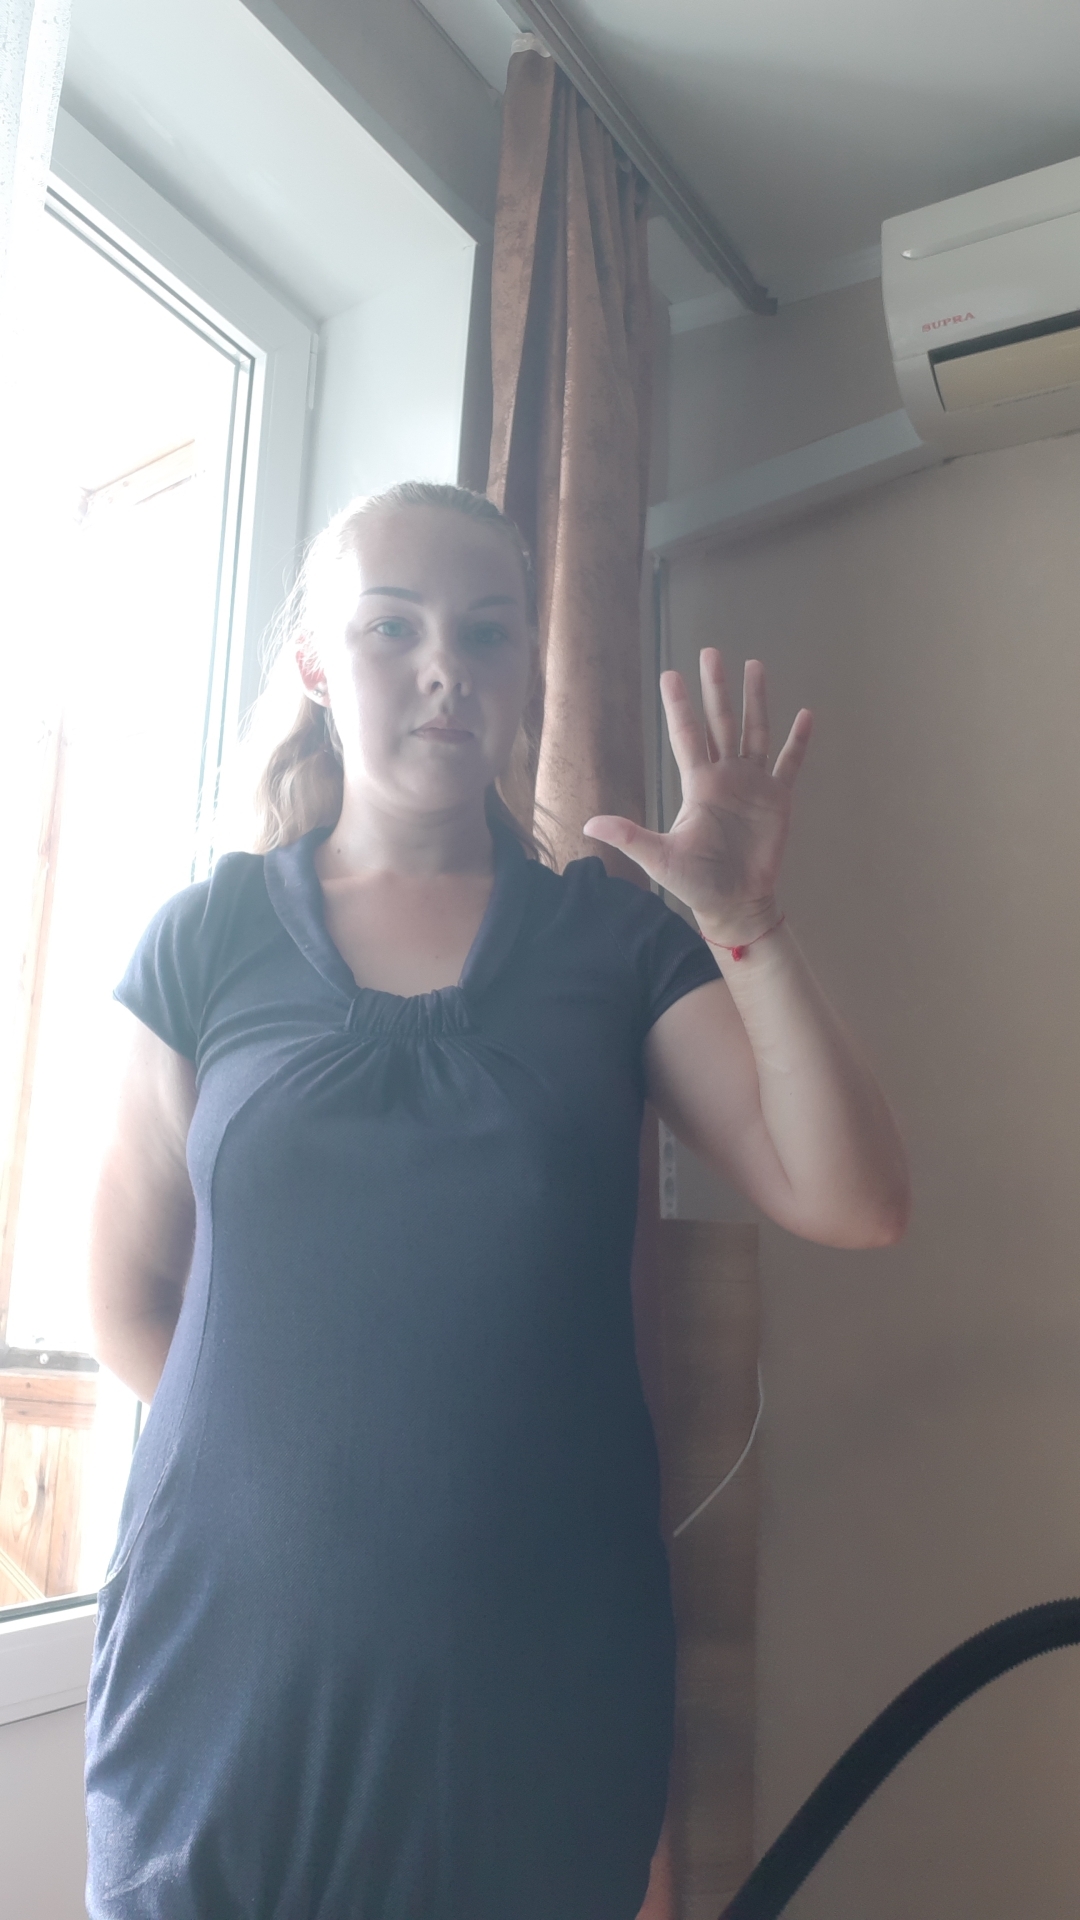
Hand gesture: palm